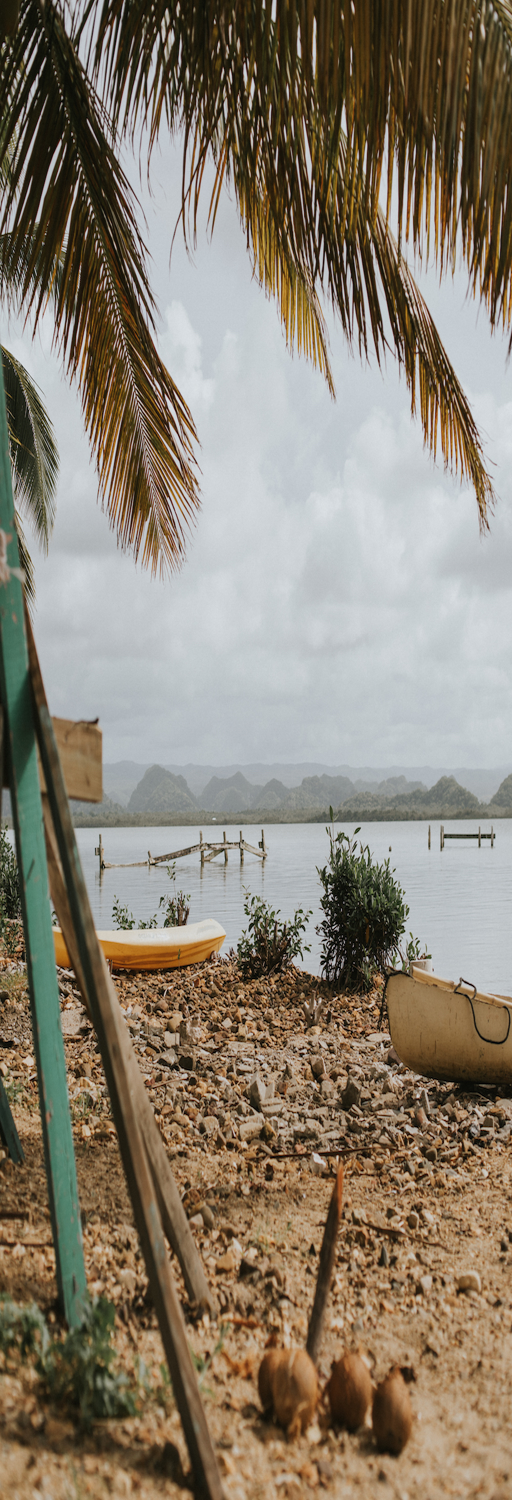
fallen coconuts under a tree overlooking the sound .